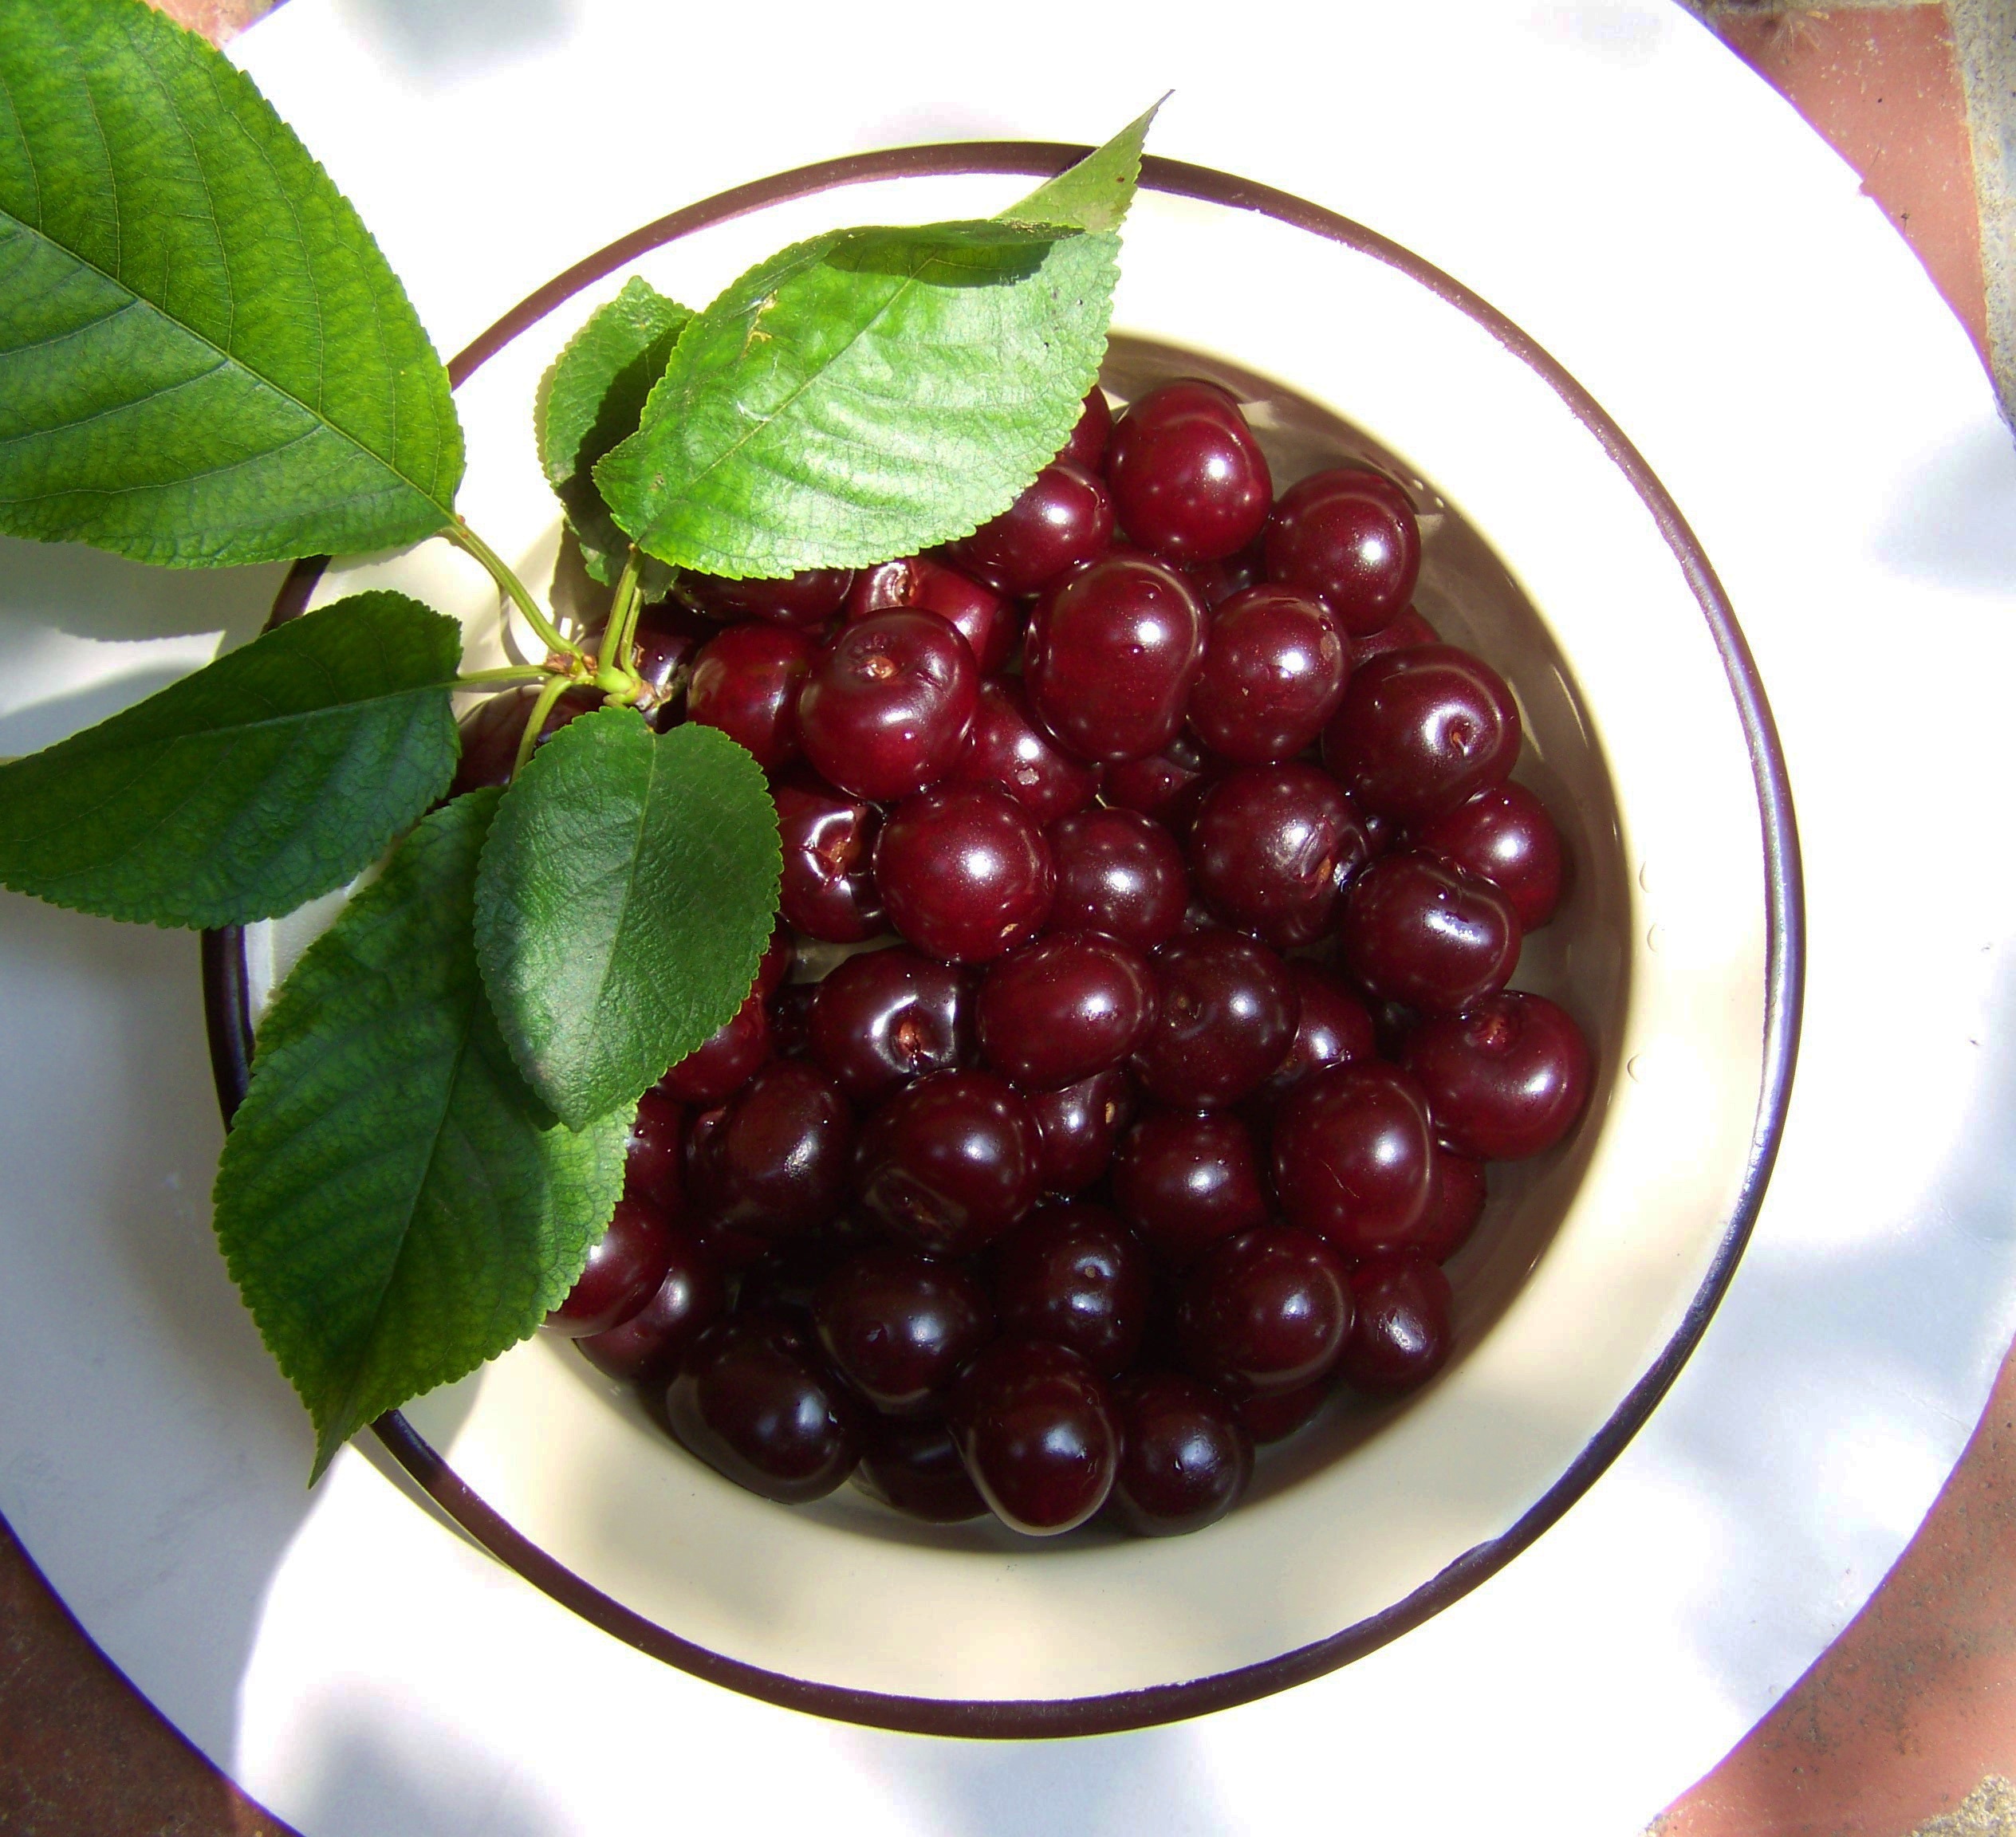
plant, raspberry, fruit, berry, food, produce, blackberry, cranberry, fine, cherry, flowering plant, burgundy red fruit, mature cherry, land plant, frutti di bosco, zante currant